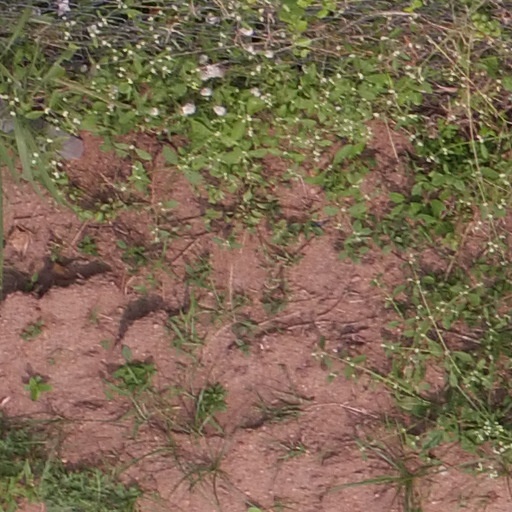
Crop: maize; corn